Marc Bonilla

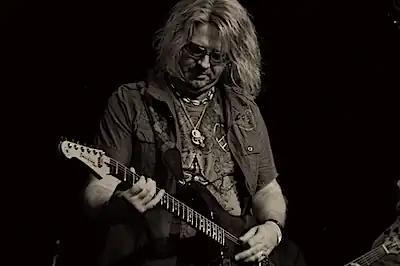
Bonilla live in concert with California Transit Authority

Although Bonilla appears in the video for Toy Matinee's "The Ballad of Jenny Ledge," he did not actually play guitar on the album. Guitar work for the "Toy Matinee" LP was done by LA studio guitarist Tim Pierce, though Bonilla replaced him for the touring incarnation of the band along with Sheryl Crow, Spencer Campbell, and Toss Panos. Also in the band, as a de facto bandleader, was the late Kevin Gilbert. Marc worked extensively with Gilbert at the beginning of the 1990s, notably on his debut solo album "EE Ticket" which Gilbert produced. Before fully forming the Toy Matinee live band, in 1990 Gilbert and Bonilla appeared on different radio stations to promote the project, which is when they established a relationship with KLOS' Mark Thompson and Brian Phelps of The Mark & Brian Show. In December of that year, Gilbert and Bonilla performed at Mark and Brian's annual Christmas Show.